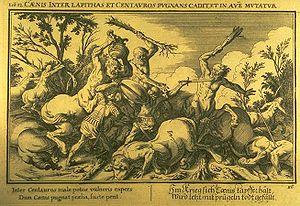
Cénée et les Centaures. Gravure de Bauer pour les Métamorphoses d'Ovide, livre XII, 470-535.